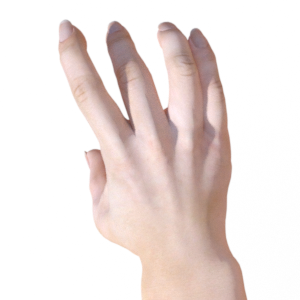
Label: paper